Aromanians in North Macedonia

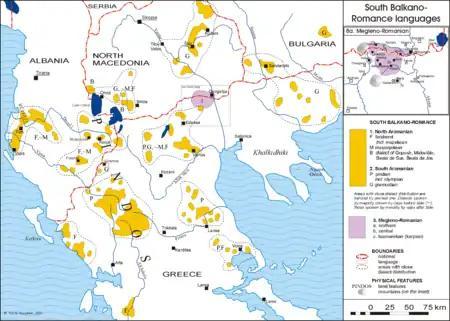
Distribution of the Aromanians.

After the First Balkan War most of the Romanian schools were closed down. Many of the Aromanian villages were destroyed during World War I. To escape the conflict many Aromanians fled to Greece or Romania. Aromanians who lived in what is now known as North Macedonia were subject to strict Serbianization along with the rest of the population. After the outbreak of World War II most Aromanians once again found themselves subject to Bulgarian control. Many Aromanians joined the Communist Partisans.